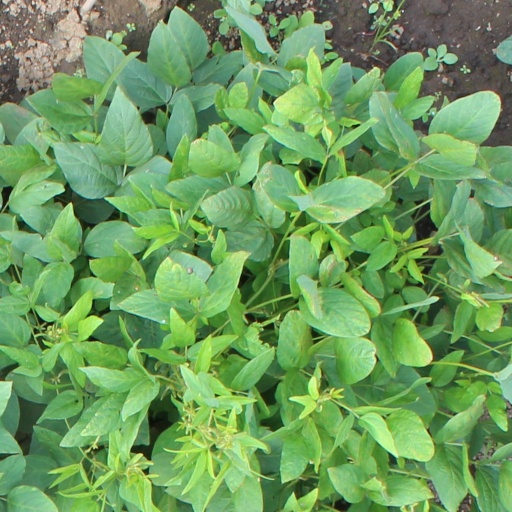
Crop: soybean